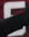
Number: 5